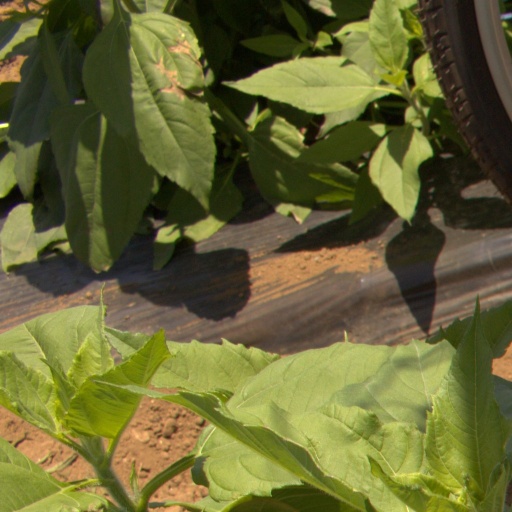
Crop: Jerusalem artichoke